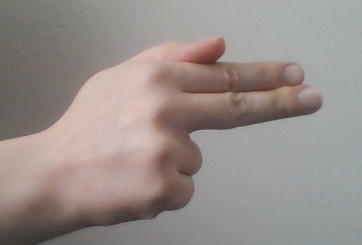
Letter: ghain